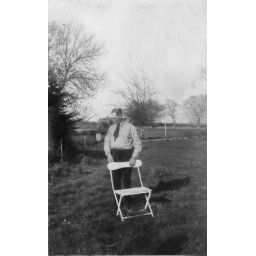
If this really is grandad in a blue shirt uniform this would be in the 1930s.